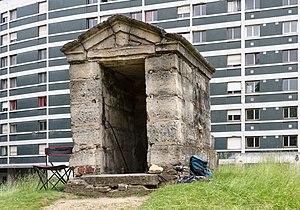
Le regard n°25, dit regard de Saux, de l'aqueduc Médicis, dans l'enceinte de l'hôpital La Rochefoucauld (Paris 14e, France)
L’aqueduc Médicis, ou aqueduc des eaux de Rungis, fut construit sur ordre de Marie de Médicis, afin d'amener à Paris les eaux des sources captées à Rungis, dans l'actuel département du Val-de-Marne. Mis en service en 1623, l'aqueduc Médicis est toujours en fonctionnement. Il est propriété de la Ville de Paris et géré par Eau de Paris.
L'hôpital La Rochefoucauld est un hôpital de l'Assistance publique - hôpitaux de Paris situé dans le 14ᵉ arrondissement de Paris.